Sydney Sabres

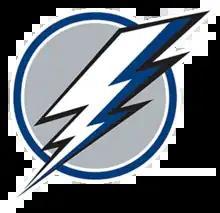
Sydney Lightning used this logo between 2012 and 2013

In their first year, and the inaugural AJIHL season, the Sydney Lightning wore a uniform that resembled the NHL namesake Tampa Bay Lightning. The jersey design and uniform bore close resemblance to the Tampa Bay Lightning design, with the AJIHL logo used for shoulder crests.